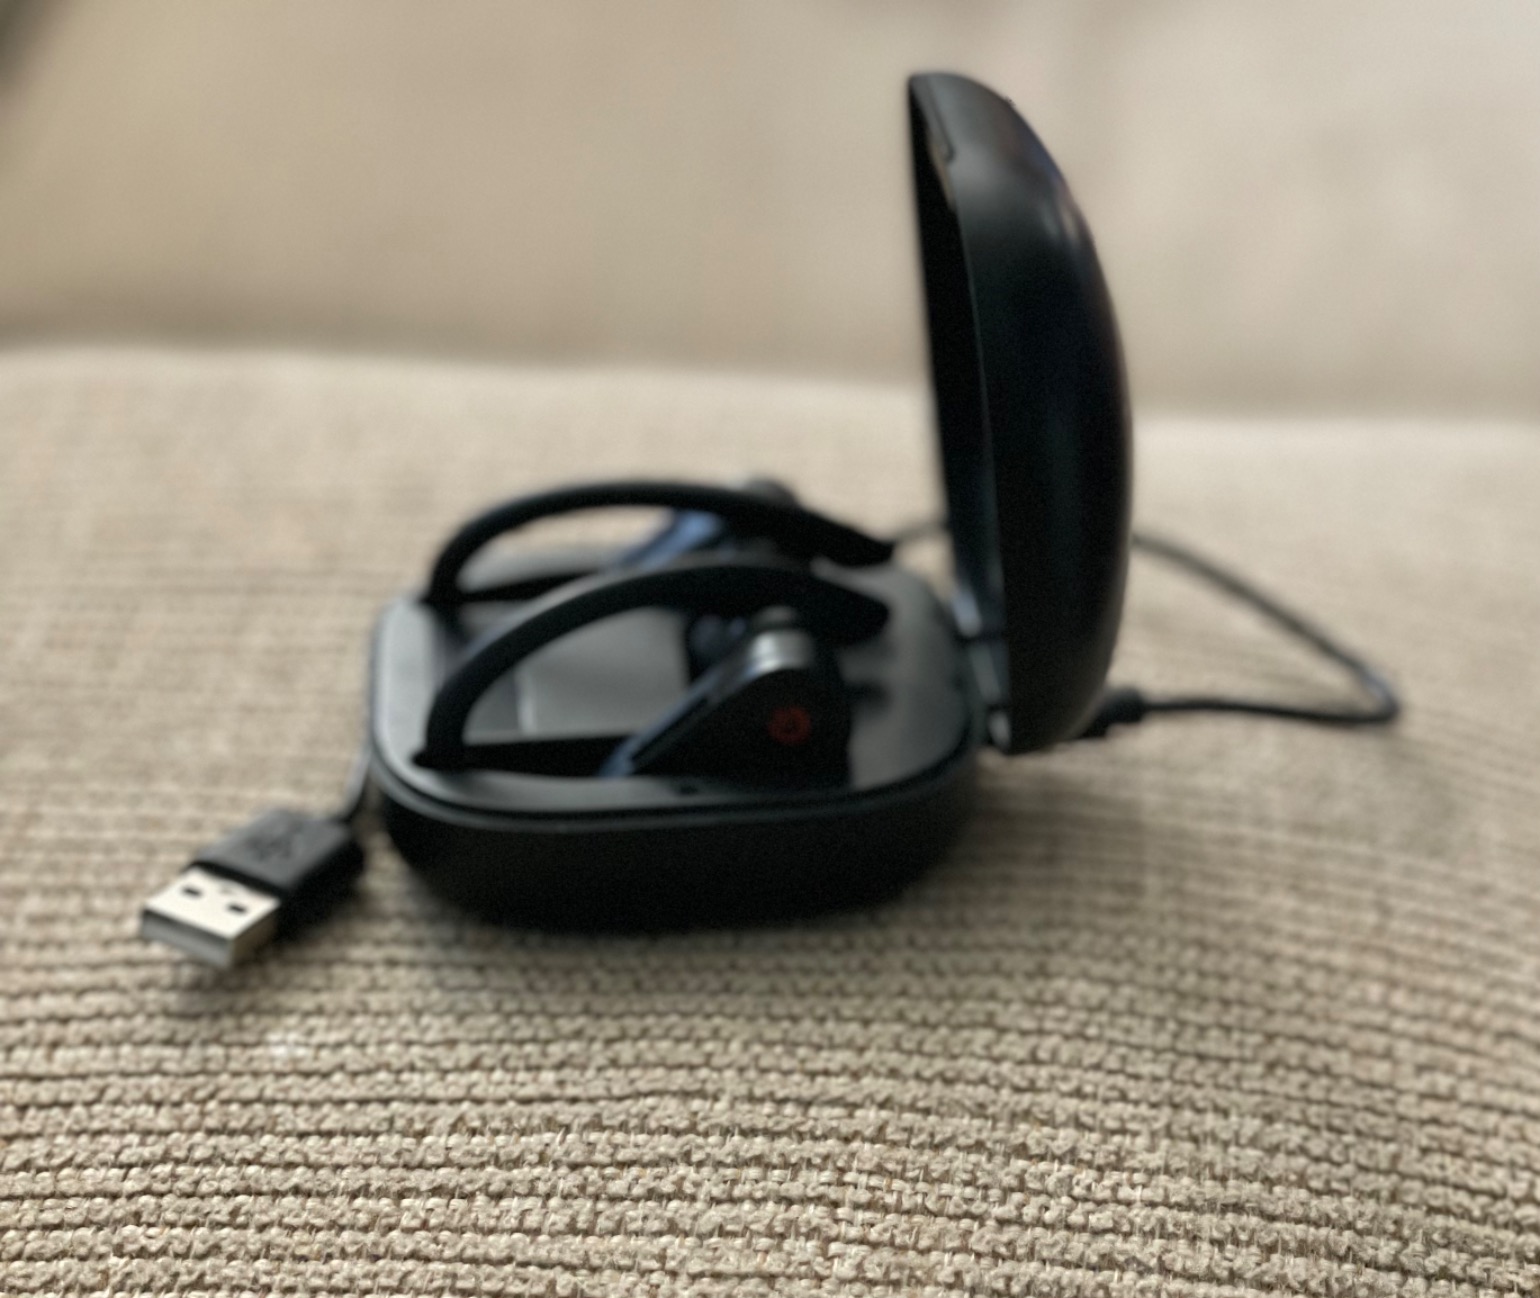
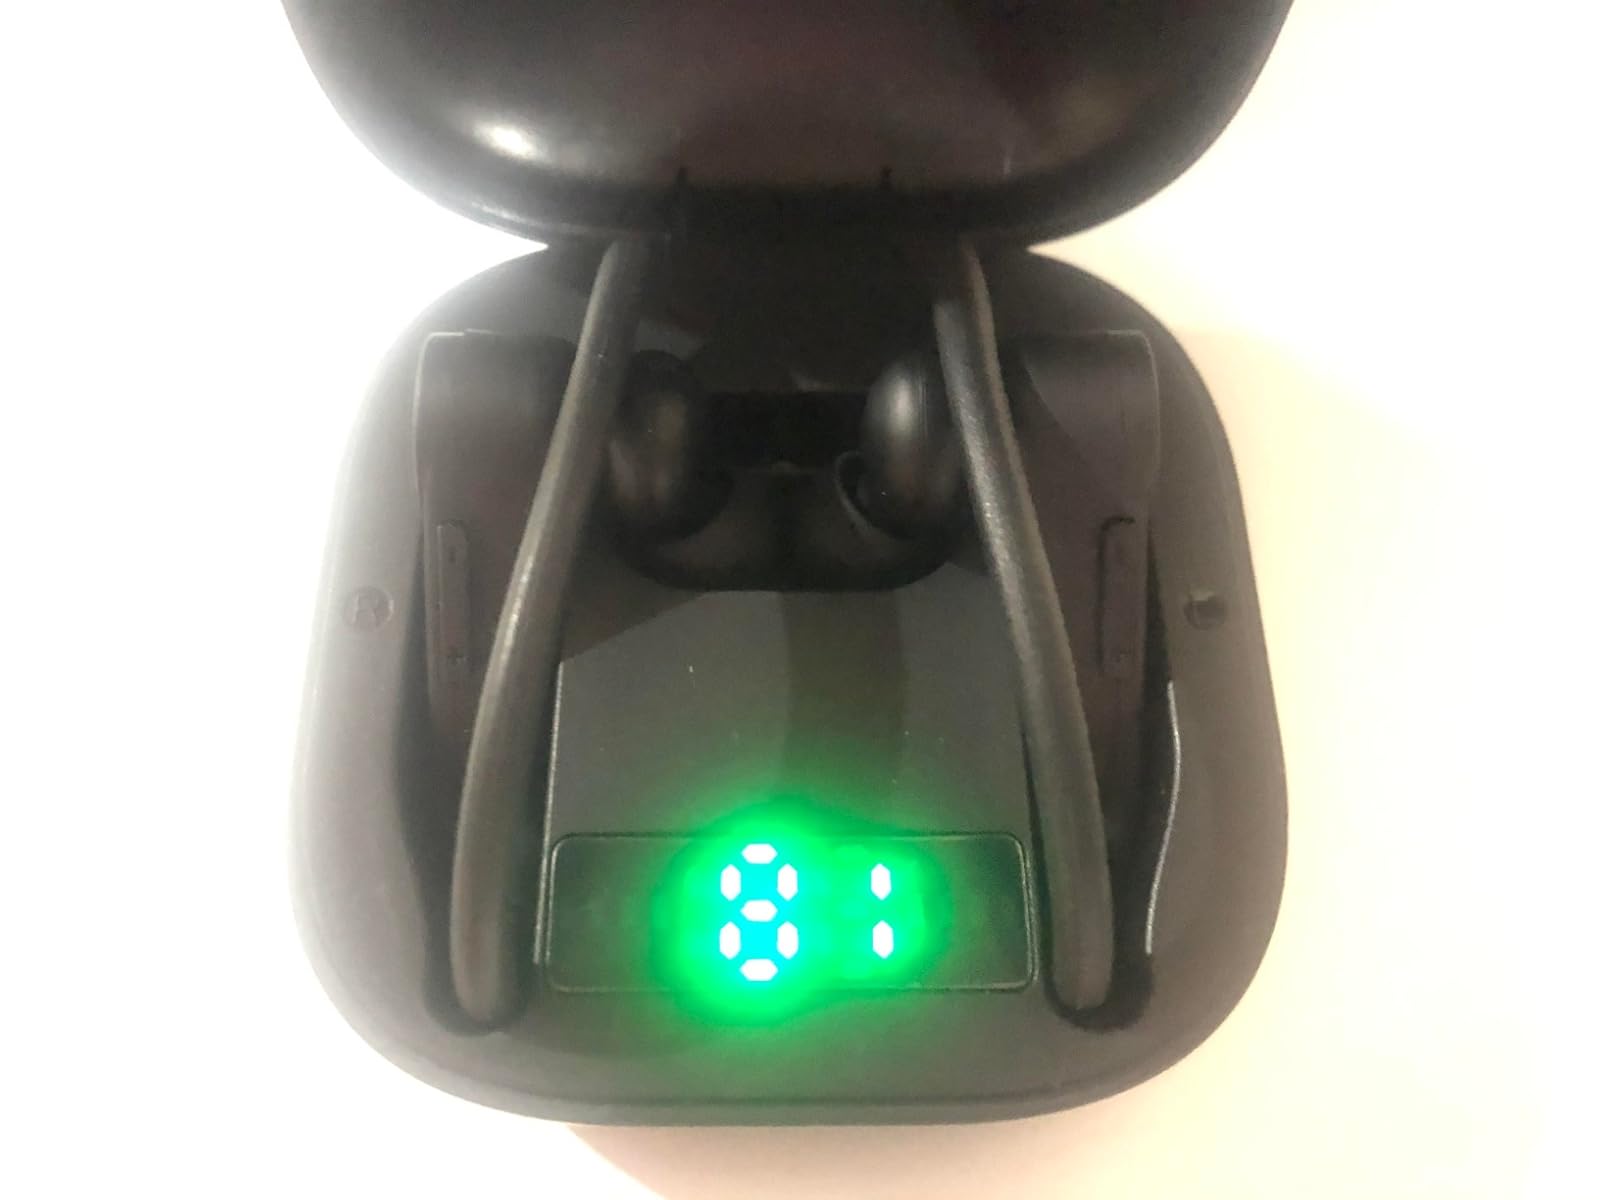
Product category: earbuds
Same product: yes